Hanwell

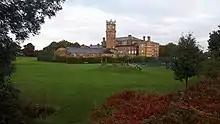
Hanwell Community Centre

The Central London District Poor School, aka the Cuckoo Schools at Hanwell was built between 1856 and 1861 by a group of central London poor law unions to house and educate pauper children away from the workhouse; the original site at Norwood having proved to be too small and unsuitable for extension. By far its most famous resident was Charlie Chaplin who was at the school from June 1896 until January 1898.